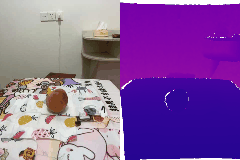
Label: peach